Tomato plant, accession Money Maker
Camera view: tilt-top (135 deg); turntable rotation: 0 degrees
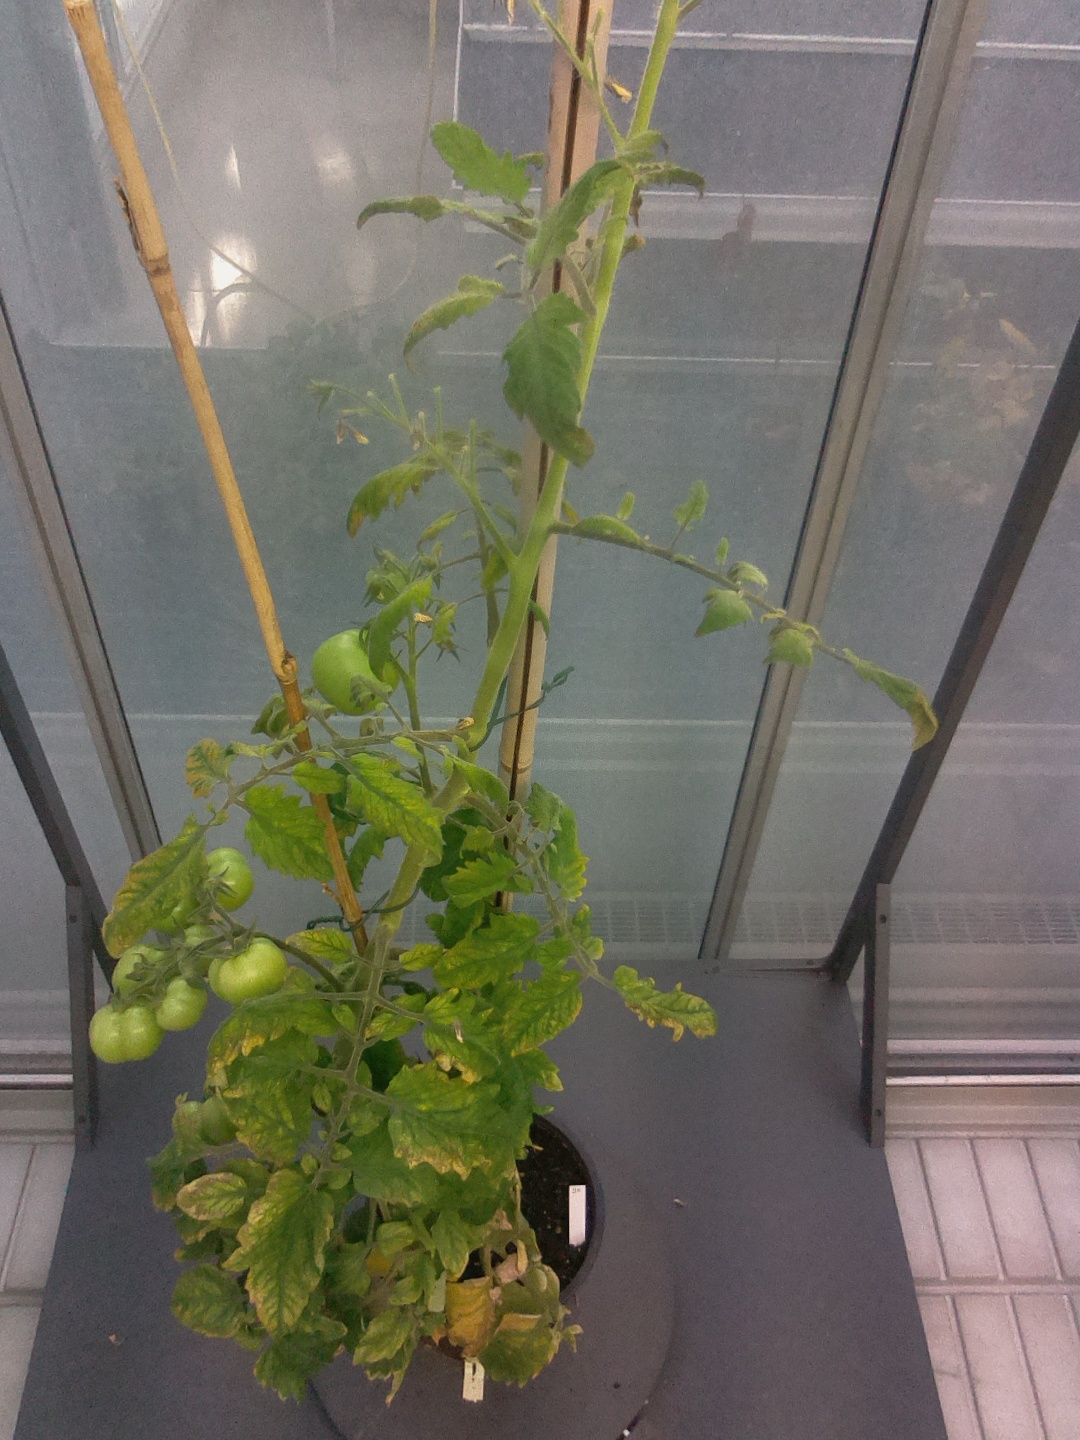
BBCH growth stage 78: 80% -90% of final fruit size